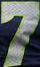
Number: 7